Question: Please indicate a possible affordance area of the hold_book that can be used for holding
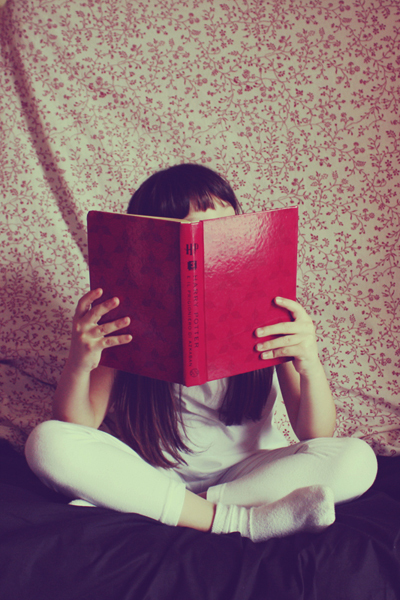
Answer: [54.5, 188.5, 315.5, 397.5]